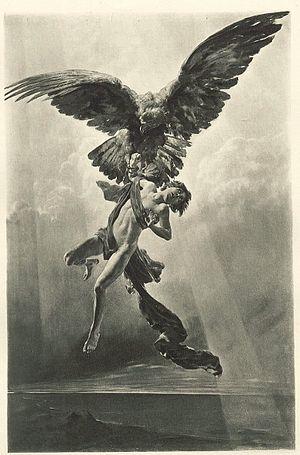
Frank Kirchbach, né le 2 juin 1859 à Londres et mort le 18 mars 1912 près du lac Schliersee en Bavière, est un peintre, historien de la peinture, graveur et illustrateur allemand.